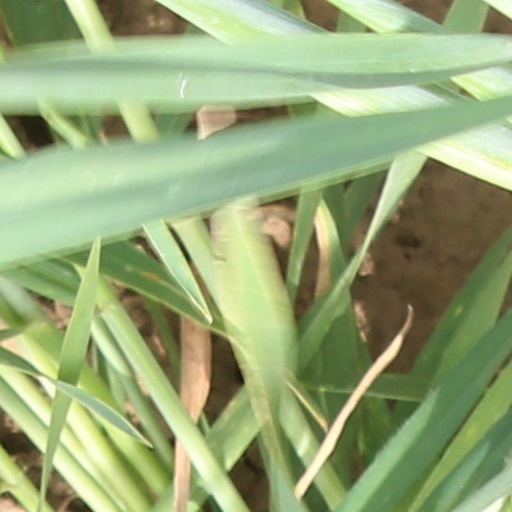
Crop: wheat